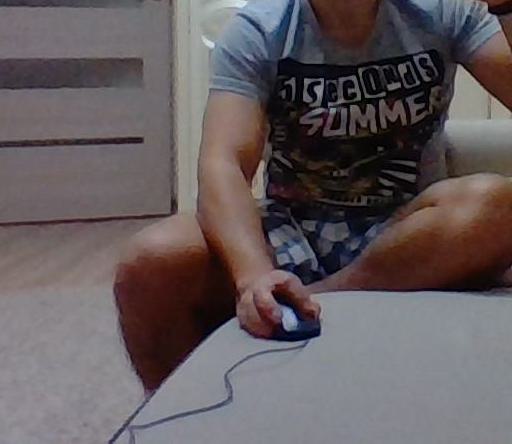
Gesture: no_gesture